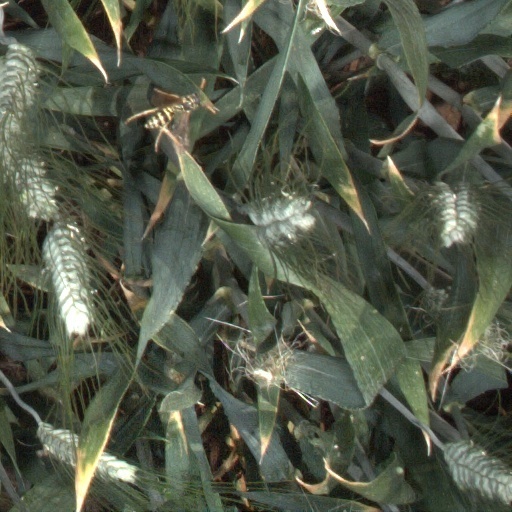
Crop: wheat